Norte del Valle Cartel

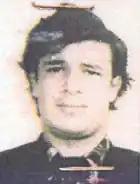
Luis Gómez a.k.a. "Rasguño" (scratch)

February 2007 brought about the extradition of Luis Hernando Gómez Bustamante, arrested years prior. Bustamante was extradited to Colombia from Cuba on July 20, 2007, he was then handed over to DEA agents in Bogotá for transport to the United States. Bustamante reportedly offered to cooperate with U.S. authorities in exchange for protection after receiving numerous death threats while in Colombian custody. February led to the capture of Laureano Rentería, Alessandro Racca Caiado [El Piloto] of Juan Carlos Ramírez Abadía. Laureano Renteria was detained in one of Ramirez's hiding places containing $19 million. He tried convincing authorities he was a simple construction worker hired to remodel the house and accepted a plea deal to 44 months in prison. While in prison an informant in New York revealed he was Ramírez's confidant who protected Ramirez during their six-year prison term served in a Colombia during the 1990s. Laureano Renteria was responsible for managing Ramírez's financial structure including the stash house logistics and bribing of high Colombian government officials. When the DEA learned of this information they had the Colombian authorities transfer Rentería to a maximum security prison to await a speedy extradition to the US. On February 27, 2007, the extradition order was to be served, but authorities found Rentería dead in his cell due to cyanide poisoning. His death went unsolved, but Ramírez is suspected to have ordered the hit to prevent him from revealing vital cartel secrets.